Nowhere but Up

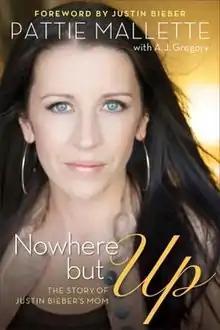

Nowhere but Up is a memoir written by Pattie Mallette (the mother of Canadian pop singer Justin Bieber) with A.J. Gregory. It was based on Justin Bieber's song "Up" from the album "My World 2.0". The novel follows Mallette's struggle as a teenager through drugs and theft to finding God and having a child at 18 years old.